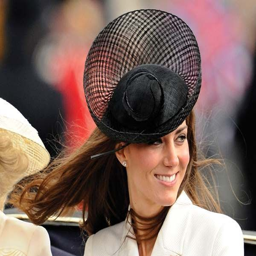
film costumer designer worn on